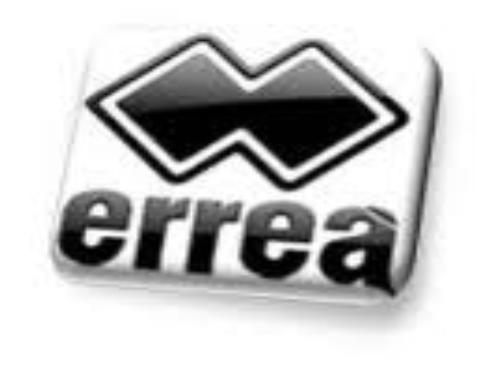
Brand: Errea
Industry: Clothes